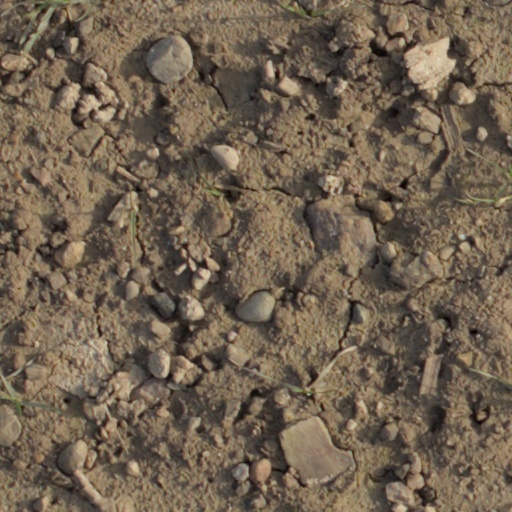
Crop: wheat